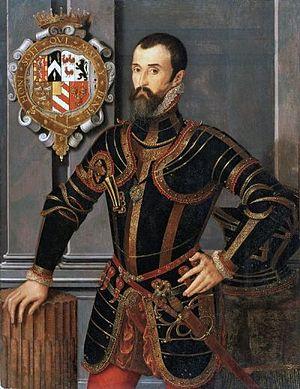
Anne Parr, comtesse de Pembroke, baronne Herbert de Cardiff fut la dame de compagnie de chacune des six épouses d'Henri VIII d'Angleterre et la sœur cadette de la dernière, Catherine Parr.
William Herbert, 1ᵉʳ comte de Pembroke, 1ᵉʳ baron Herbert de Cardiff fut un aristocrate et homme politique de la période Tudor, chevalier de l'Ordre de la jarretière. Il est le fondateur de la maison noble de Herbert.